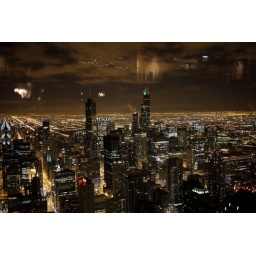
The view from our table in the bar of the Hancock Tower.